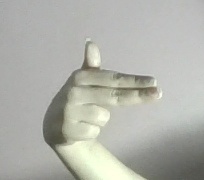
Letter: ghain